Jens Toornstra

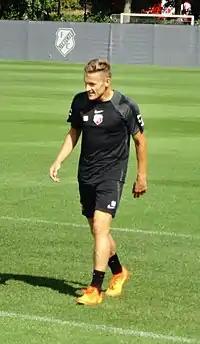
Toornstra with FC Utrecht in 2022

Jens Toornstra (born 4 April 1989) is a Dutch professional footballer who plays for Eredivisie side FC Utrecht. He usually plays as an attacking midfielder.